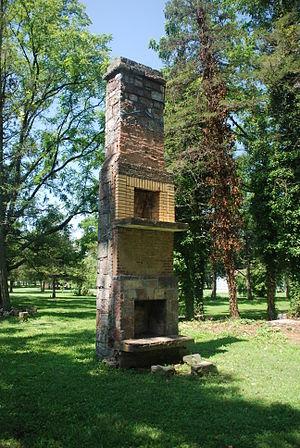
Restes d’une maison dans la Parc naturel régional des Cheminées (cheminées de fée) en Virginie, aux États-Unis.